Frataraka

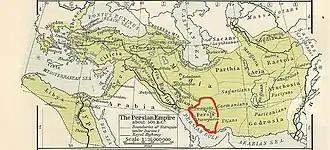
Map of Persis

Frataraka (Aramaic: "Prtkr’𐡐𐡓𐡕𐡊𐡓’", "governor", or more specifically "sub-satrapal governor") is an ancient Persian title, interpreted variously as “leader, governor, forerunner”. It is an epithet or title of a series of rulers in Persis from 3rd to mid 2nd century BC, or alternatively between 295 and 220 BC, at the time of the Seleucid Empire, prior to the Parthian conquest of West Asia and Iran. Studies of "frataraka coins" are important to historians of this period.